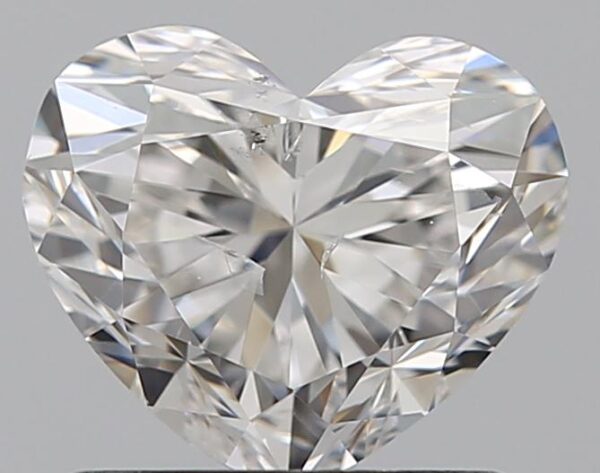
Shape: heart
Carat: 1.01
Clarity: SI2
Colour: F
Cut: EX
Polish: EX
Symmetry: EX
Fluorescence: N
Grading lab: GIA
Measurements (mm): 5.82 x 6.9 x 4.17